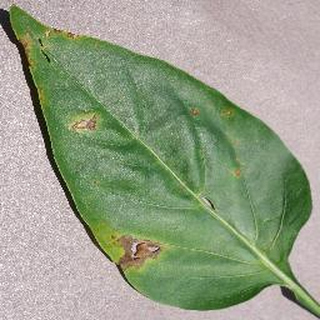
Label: bell_pepper_bacterial_spot